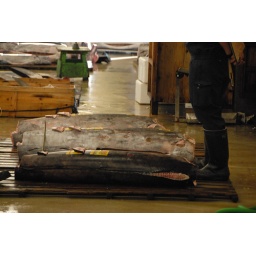
Shark in the fish market